Matthew Berkeley

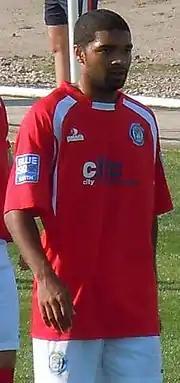
Berkeley playing for Hyde

Matthew Anthony Berkeley (born 3 August 1987) is a footballer who plays as a forward. Born in England, he made two appearances for the Saint Kitts and Nevis national team in 2011.